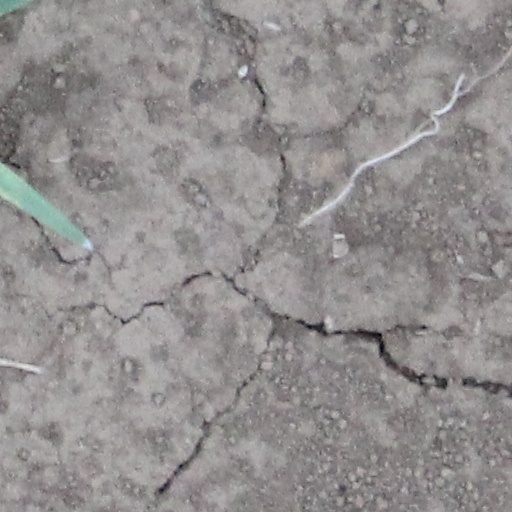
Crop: wheat